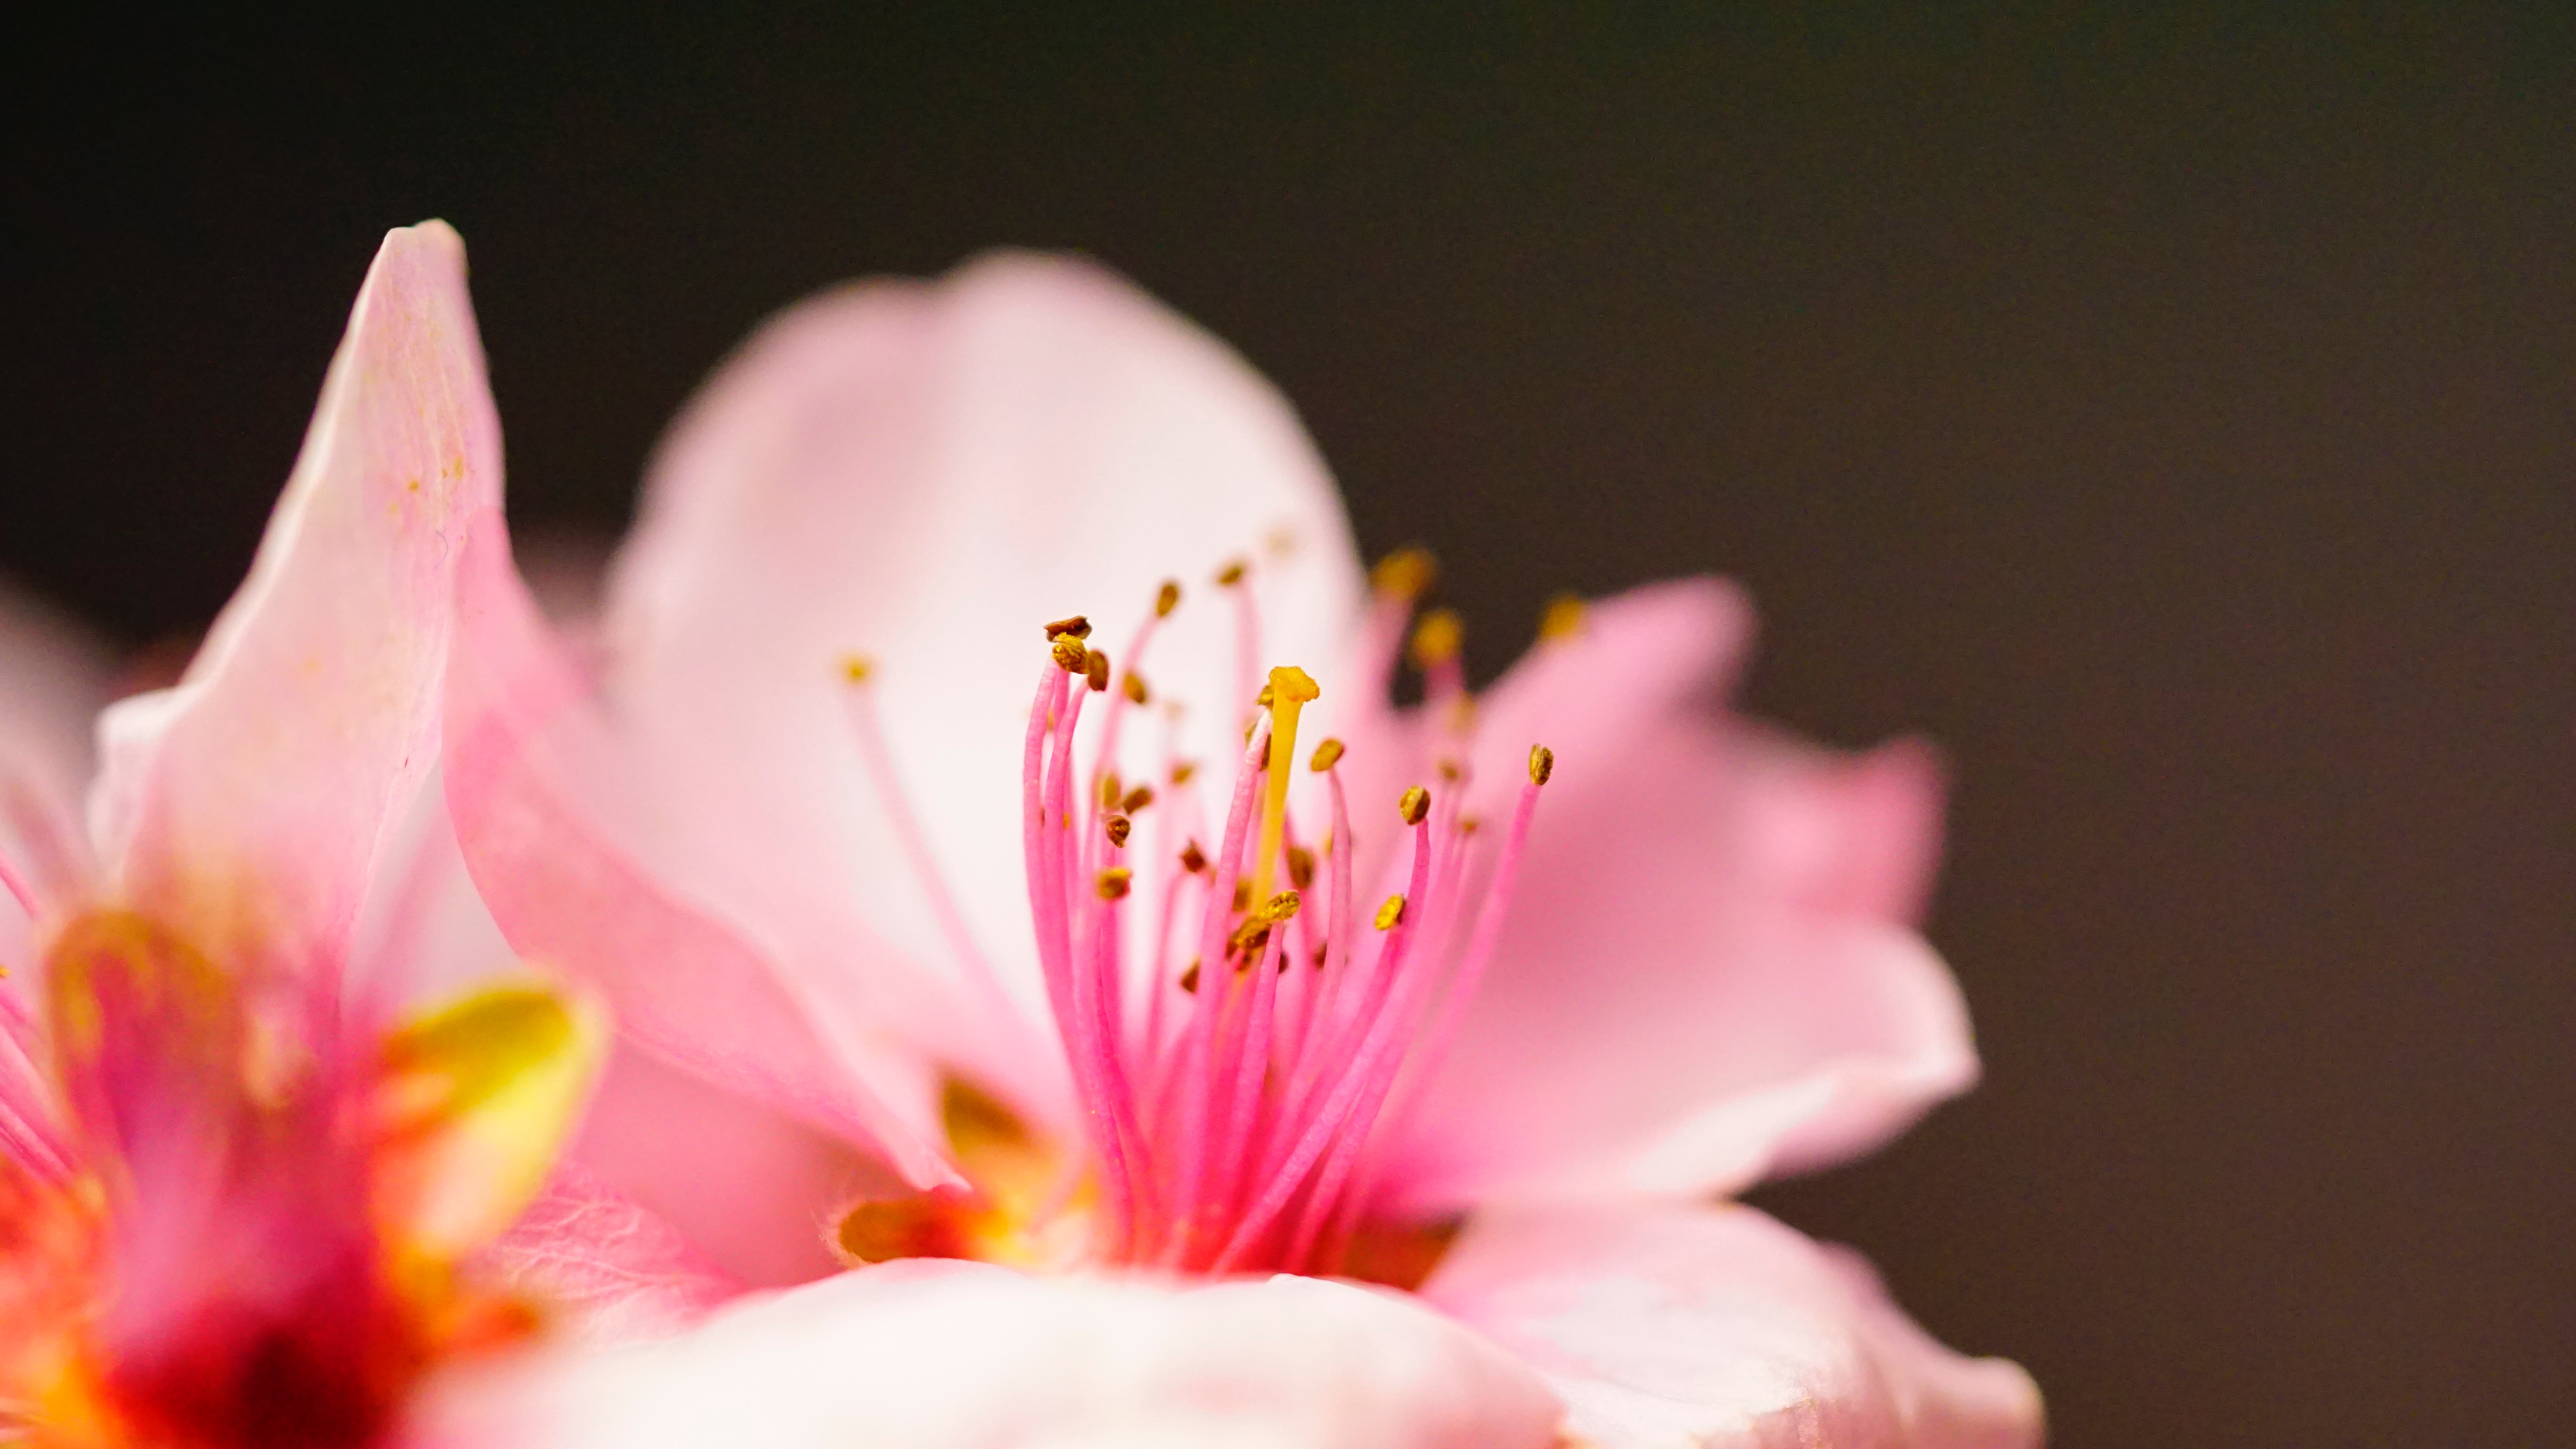
flower, petal, pink, close up, plant, flowering plant, macro photography, peruvian lily, spring, botany, blossom, cherry blossom, pollen, alstroemeriaceae, photography, wildflower